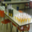
Label: table